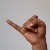
The image shows a hand gesture representing the letter 'J' in Indian Sign Language.